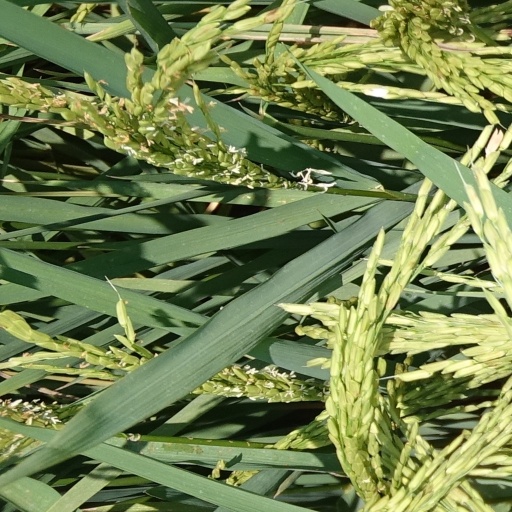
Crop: rice